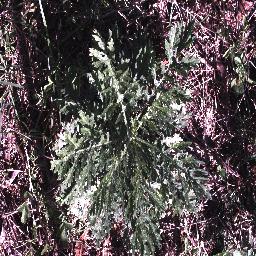
Label: parthenium